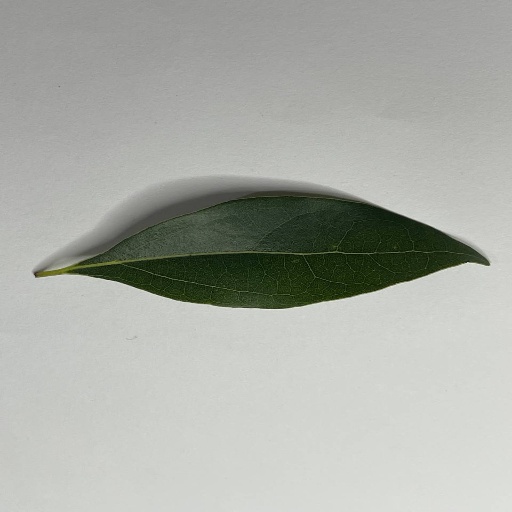
Species: Camphor
Leaf condition: Healthy Leaf